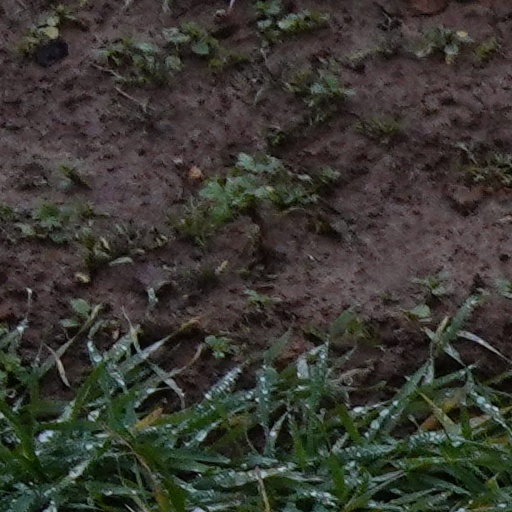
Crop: wheat